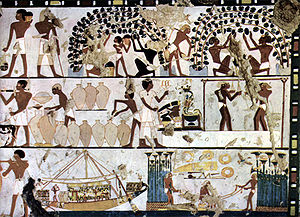
Vinens historie / Ægypten og Grækenland
Druedyrkning, vinavl og -handel i det antikke Egypten ca. 1500 BC
Vinens historie spænder over tusinder af år tæt knyttet til historien vedrørende landbrug, madkunst, civilisation og mennesket selv. Vinens historie koncentrerer sig især om området omkring Middelhavet.